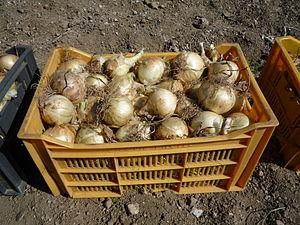
L'arrachage de l'Oignon Doux des Cévennes
L'oignon doux des Cévennes est un oignon cultivé dans une zone limitée des Cévennes et qui bénéficie d'une appellation d'origine contrôlée et d'une appellation d'origine protégée.